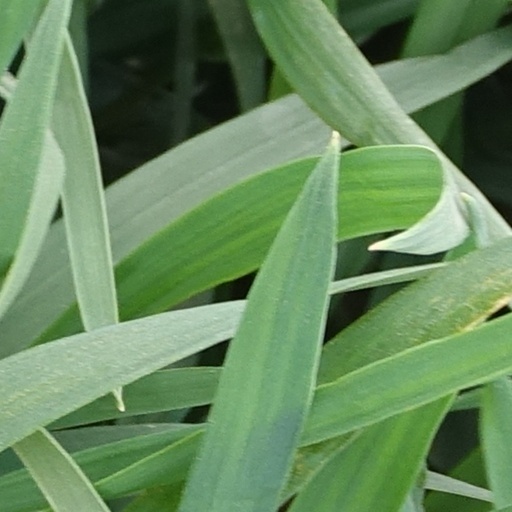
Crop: wheat